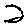
Label: 2